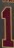
Number: 1